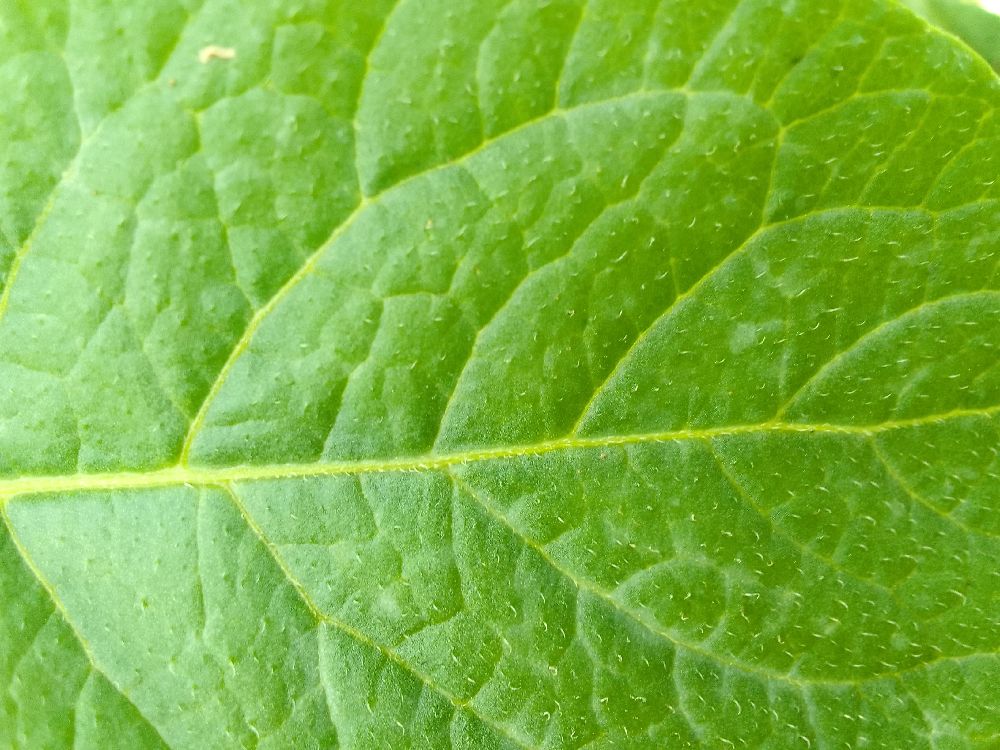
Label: Healthy